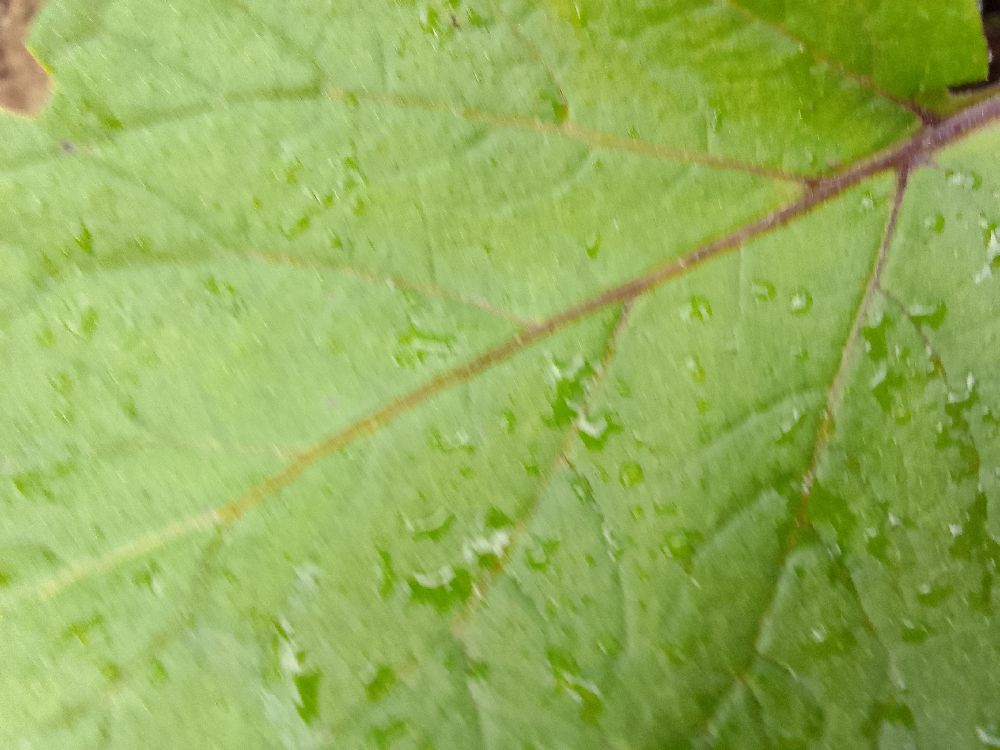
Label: Healthy